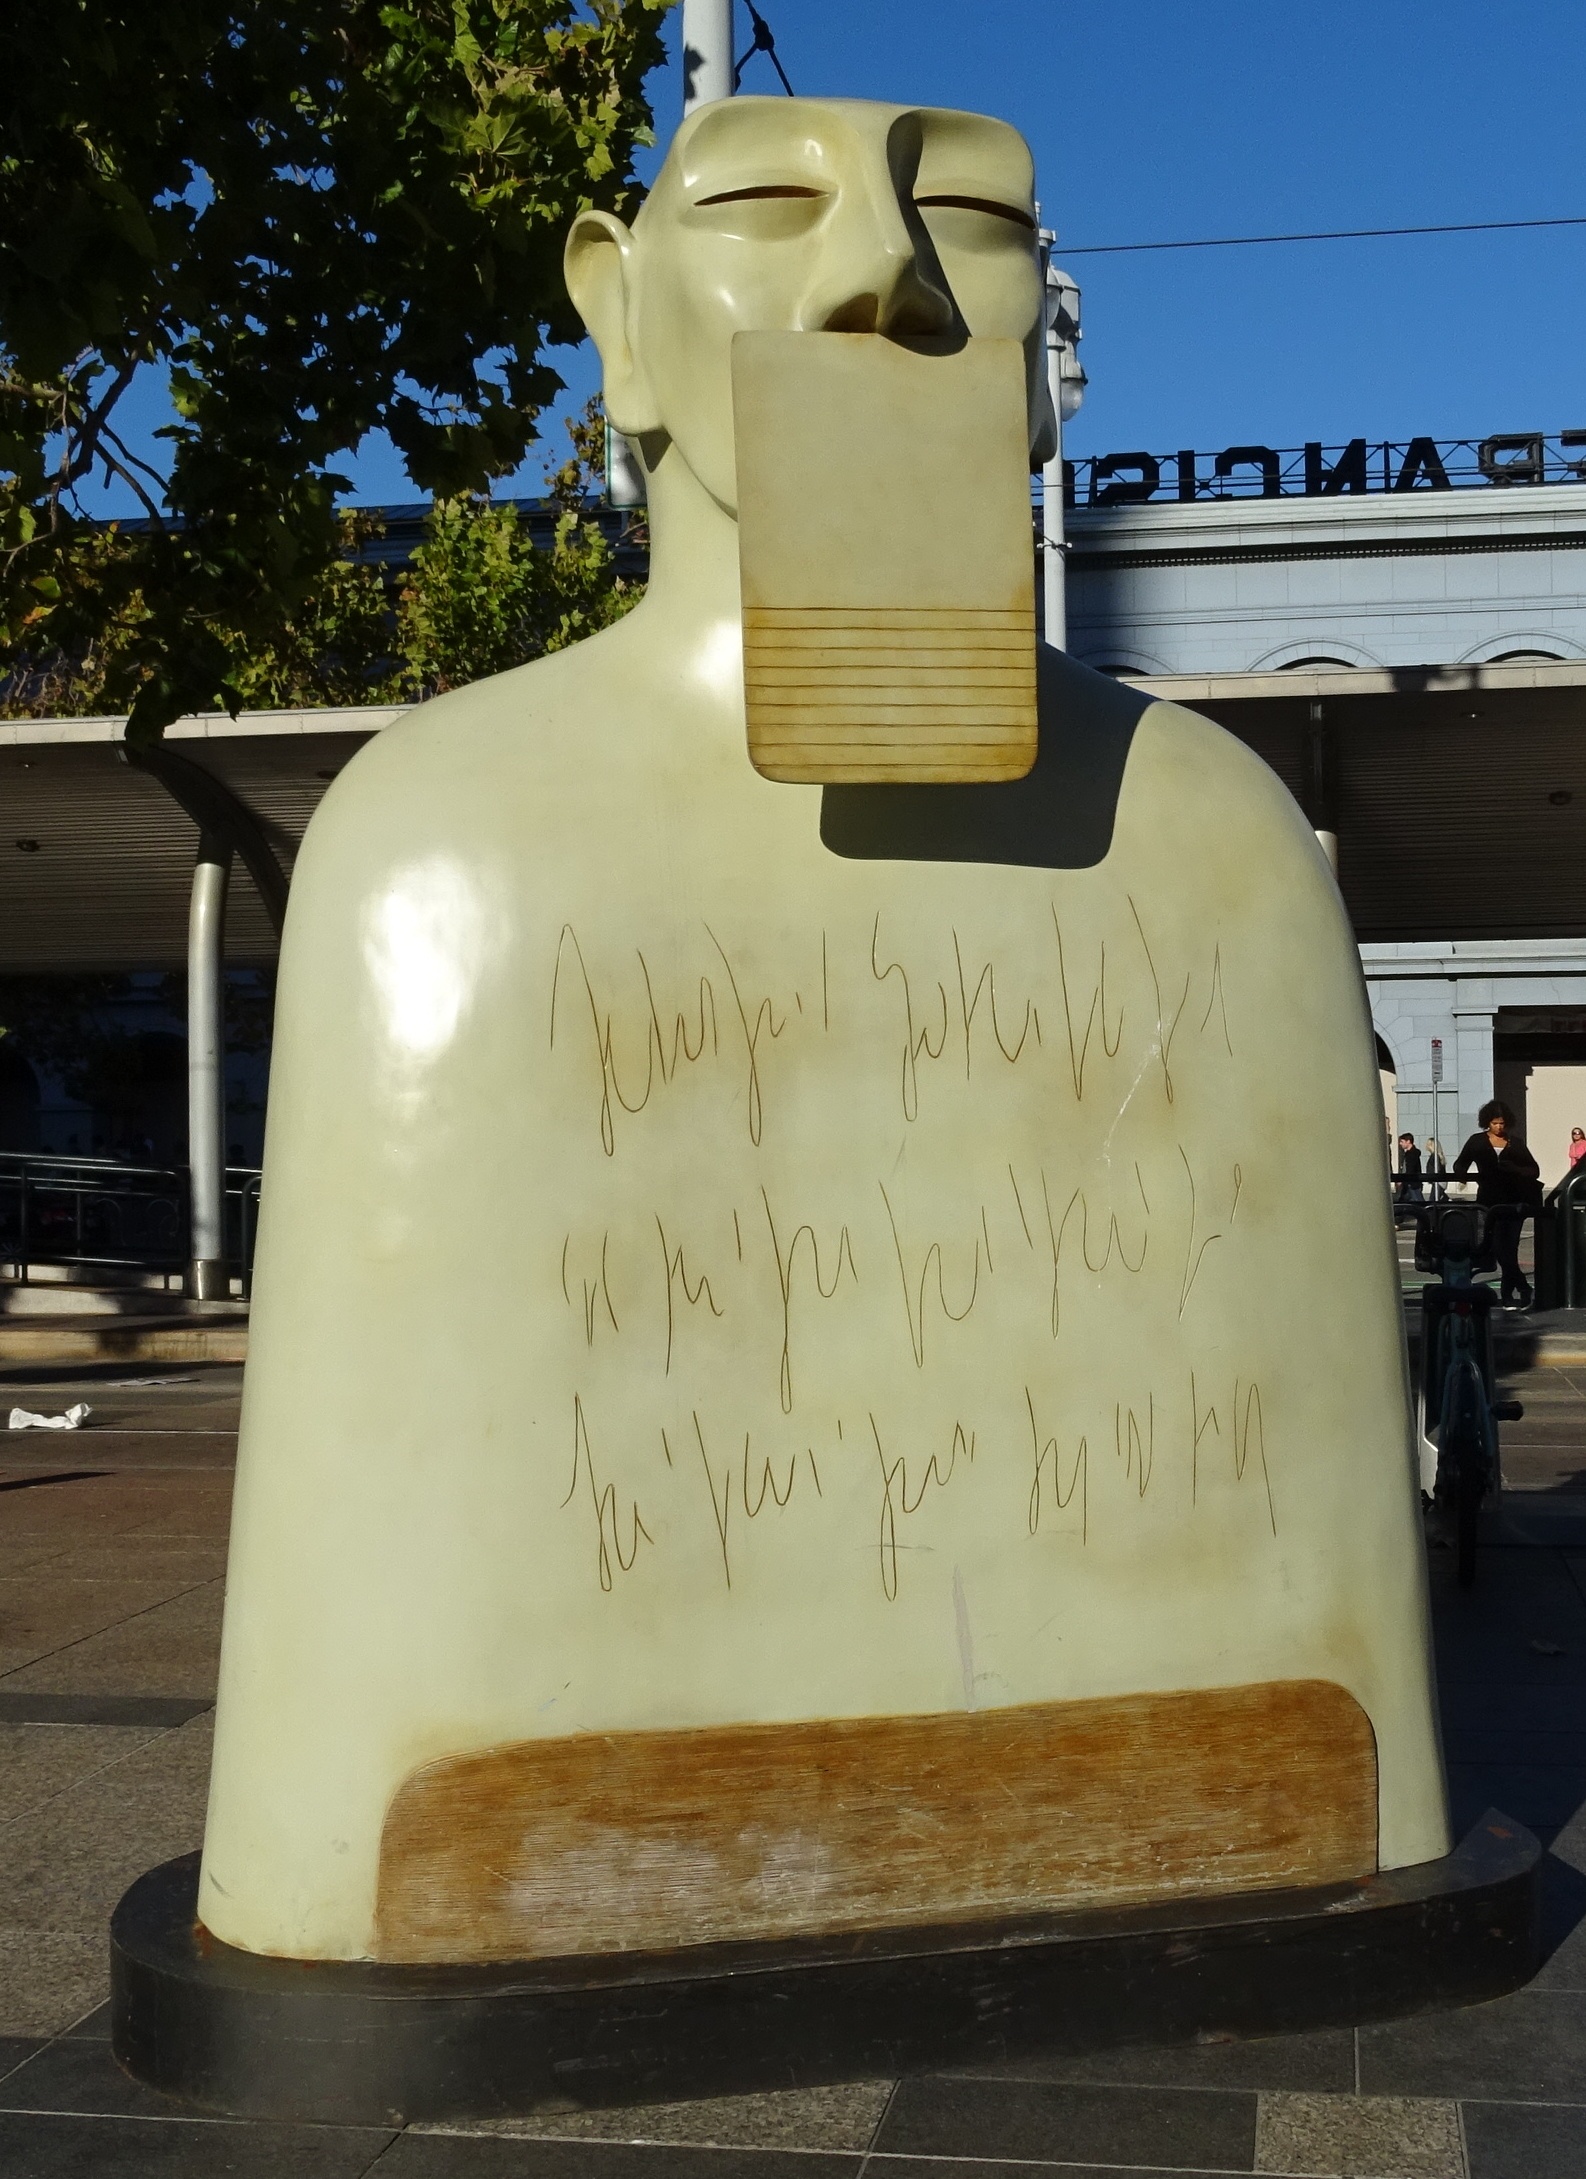
monument, san francisco, statue, plaza, usa, america, freedom, sculpture, art, speech, bronze, embarcadero, public art, our silences, rivelino, ferry building